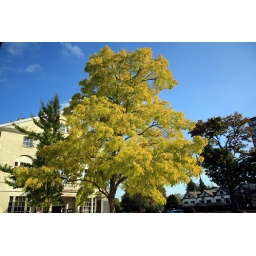
blue skies and beautiful tree near Bedford Embarkemnt (it was shot in summer)